Samsong (gospel musician)

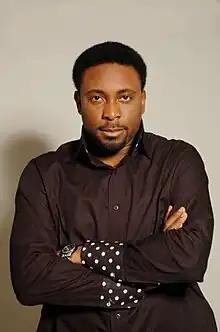

Samson Uche Mogekwu, known as Samsong, is a Nigerian gospel artist, based in Abuja, the federal capital territory of Nigeria.